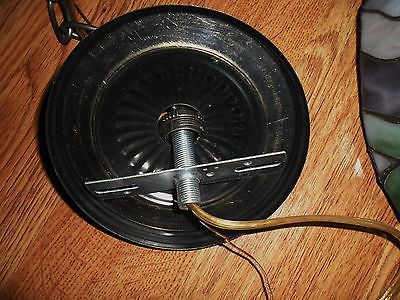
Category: lamp